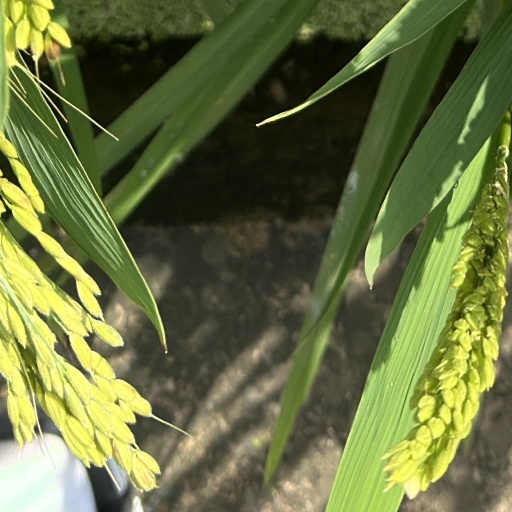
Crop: rice